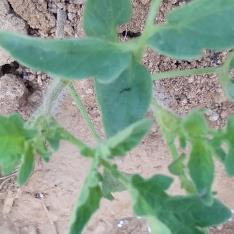
Crop: Tomato
Condition: virosis-d